Wilton Diptych

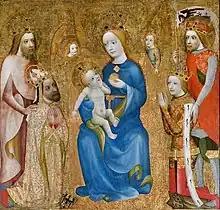
Richard's father-in-law Emperor Charles IV and brother-in-law presented to the Virgin by royal saints, Bohemia (detail from the Votive Panel of Archbishop Jan Očko of Vlašim)

The diptych also serves as a family portrait of Richard's family and immediate antecedents. There is a strong resemblance between the three saints, and it has been suggested they represent not just Saints Edmund, Edward the Confessor, and John the Baptist, but also either Edward III (Richard's immediate predecessor) with his sons Edward the Black Prince (Richard's father) and John of Gaunt (Richard's uncle, and a powerful figure during Richard's youth); or, alternatively, the Black Prince doubled with the Baptist (the Black Prince, like John the Baptist, was never a king, and the Baptist takes the most paternal role in the scene), Edward III doubled with the Confessor, and Edward III's father Edward II doubled with Edmund the Martyr (like Edmund, Edward II was a murdered king; Richard revered Edward, and tried to have him canonised in 1395). The Virgin Mary is considered to represent Richard's mother, Joan of Kent, and the infant Jesus to be Edward of Angoulême, Richard's older brother who died in childhood.